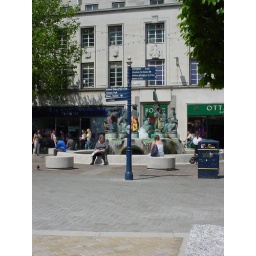
A pedestrian street sign in the middle of Commercial Road.